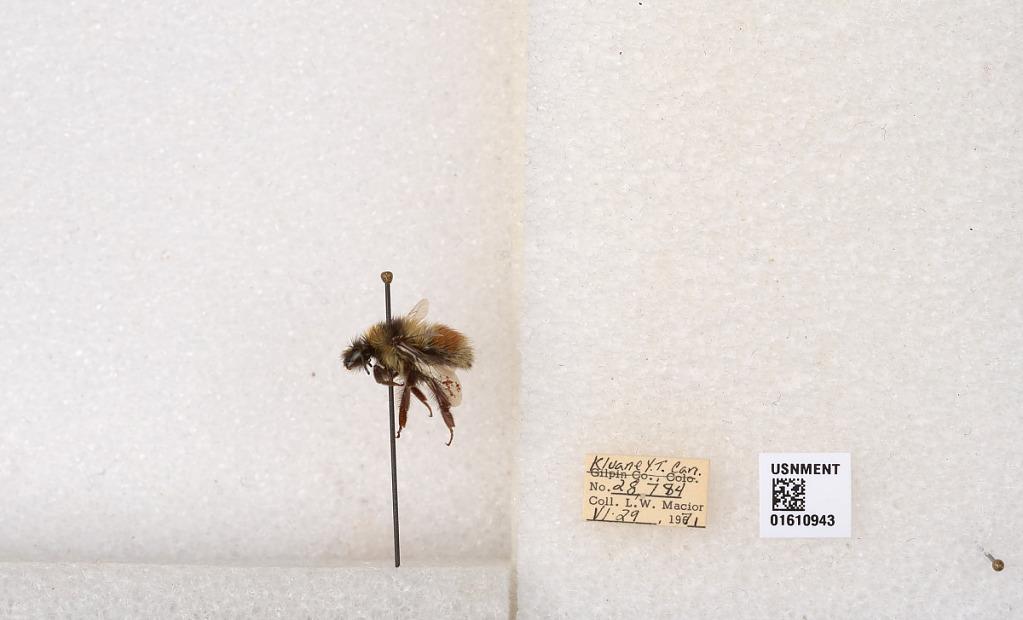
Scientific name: Bombus (Pyrobombus) sylvicola Kirby
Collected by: L. Macior
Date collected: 1971-6-29
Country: Canada
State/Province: Yukon Territory
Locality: Kluane National Park and Reserve
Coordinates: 60.7493, -139.504